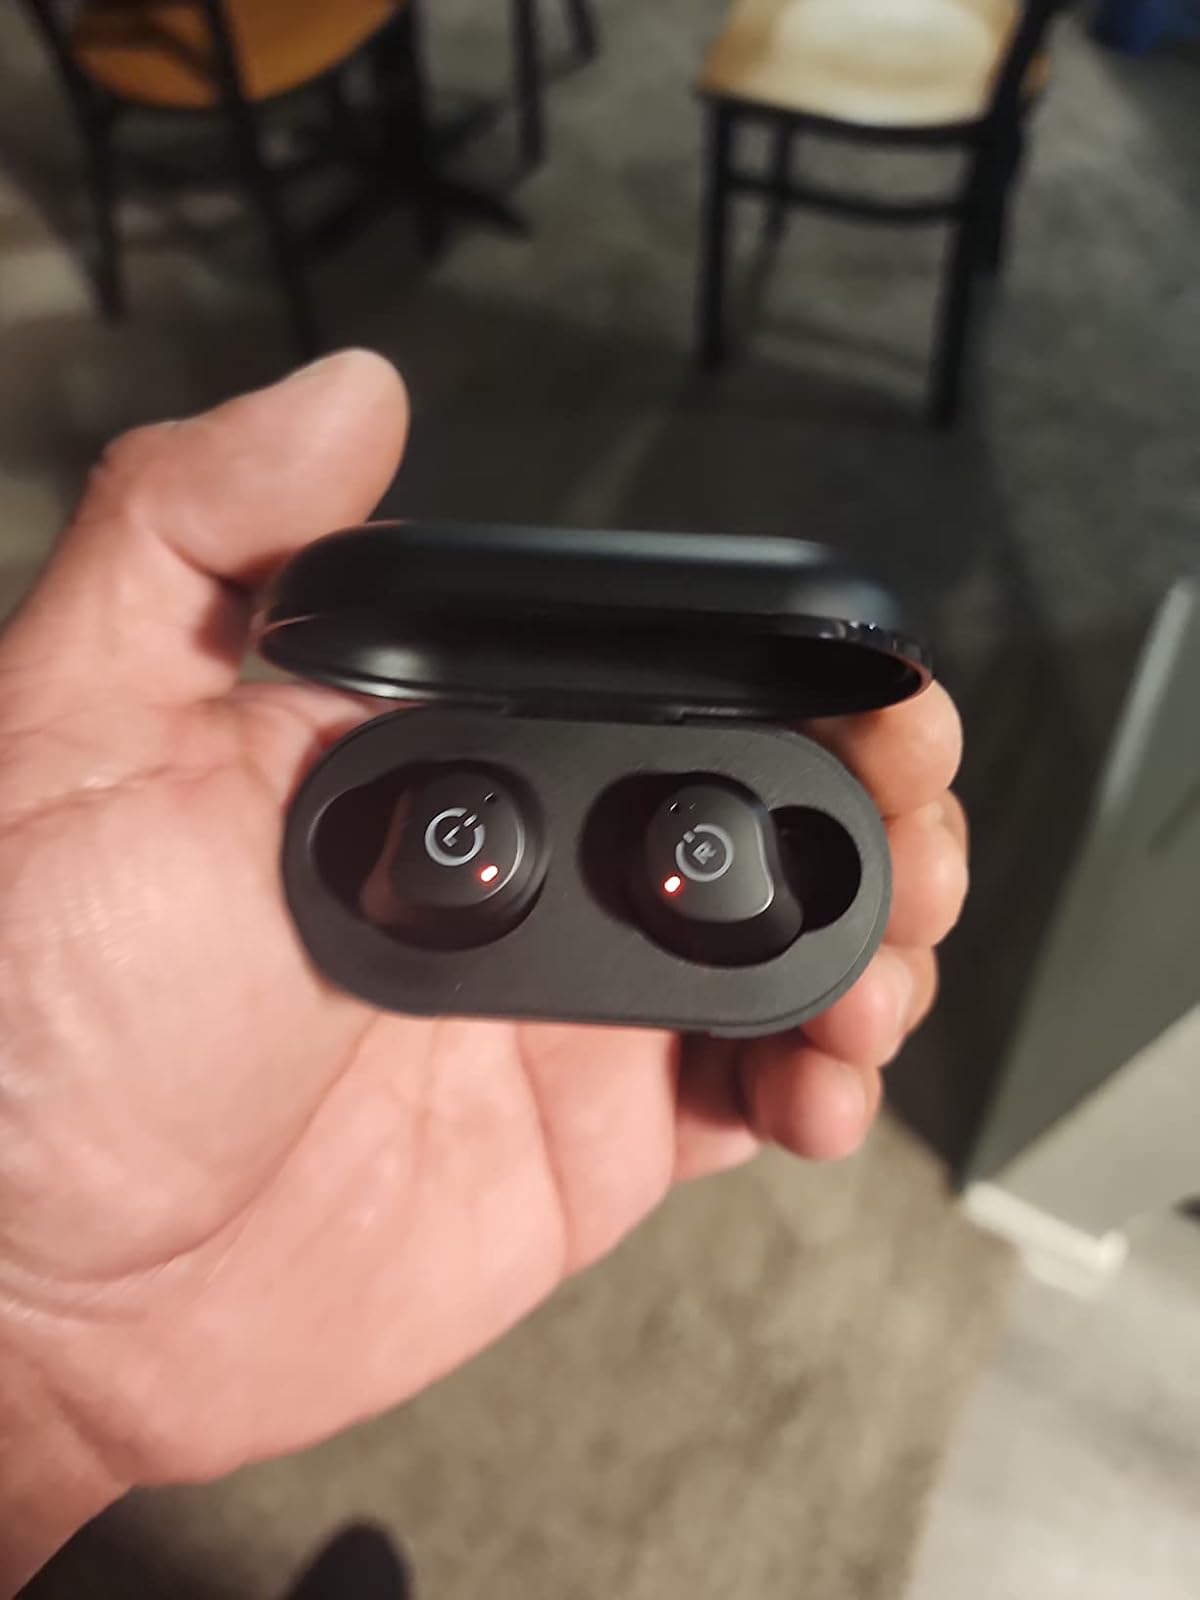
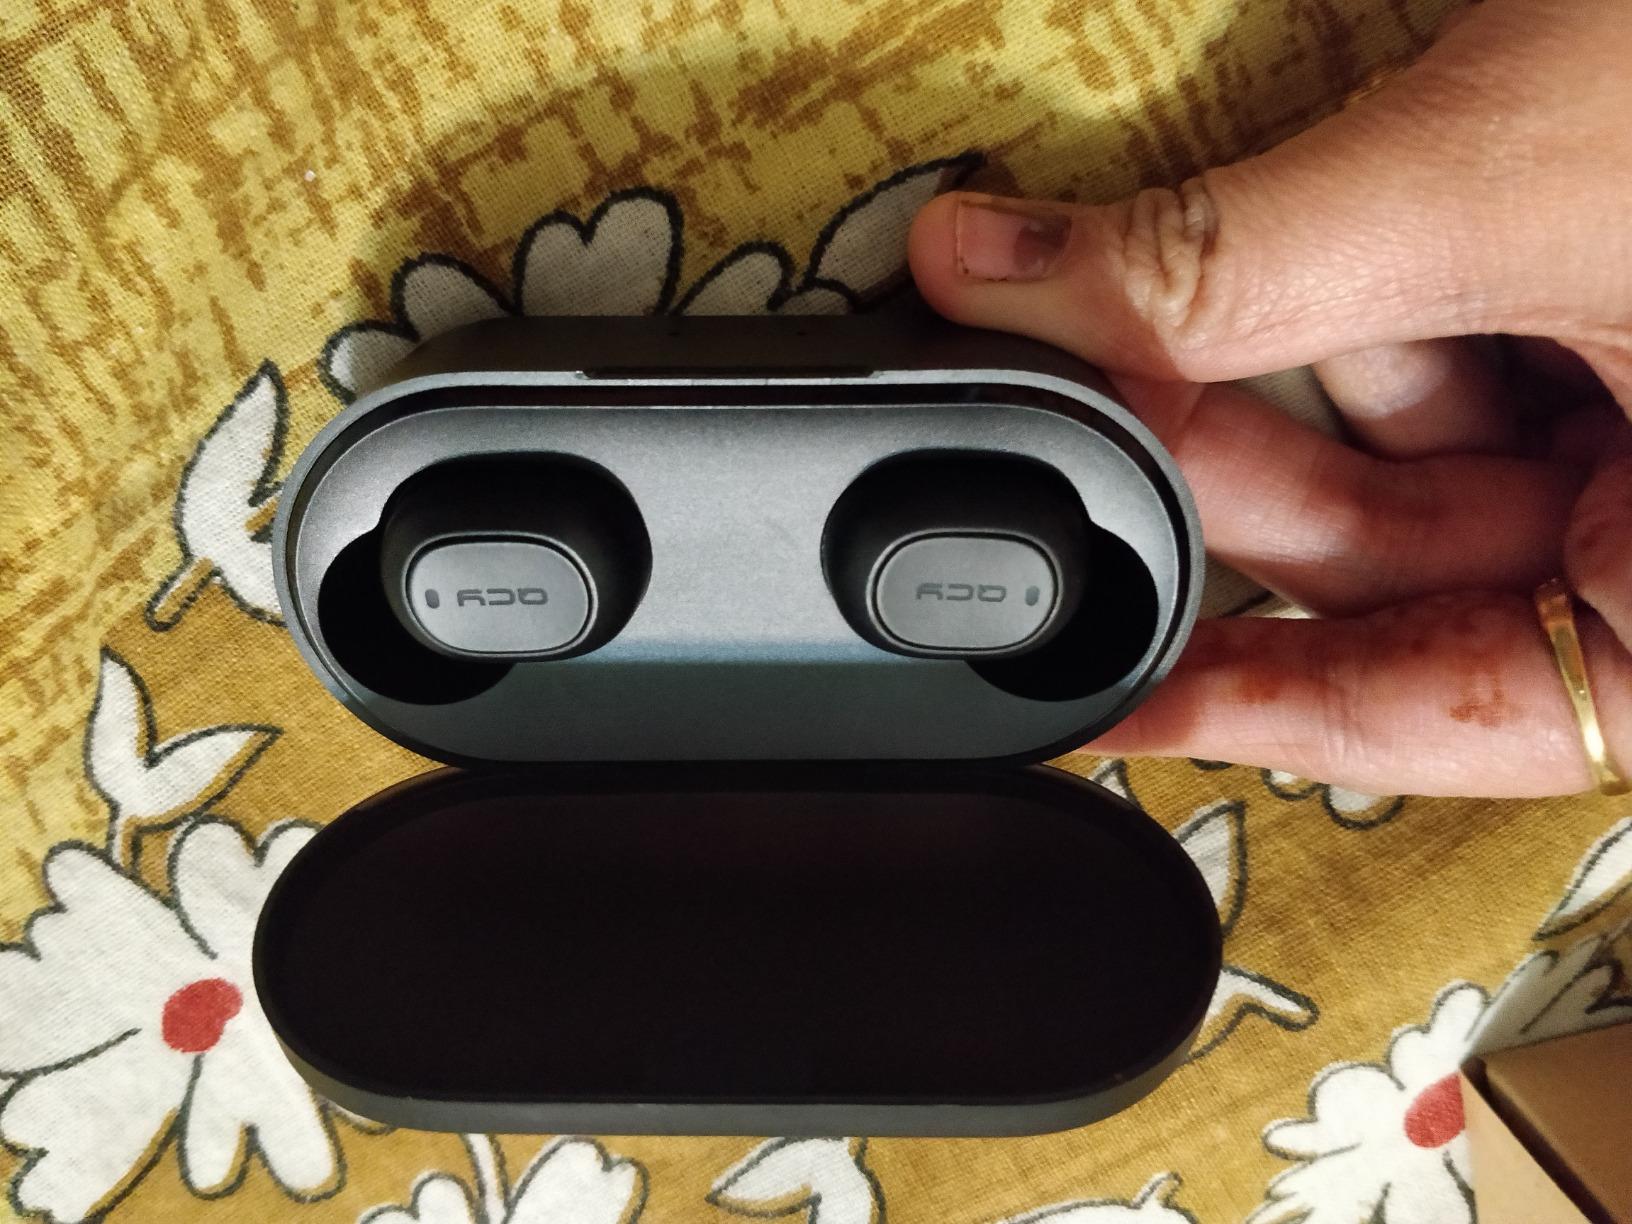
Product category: earbuds
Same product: no